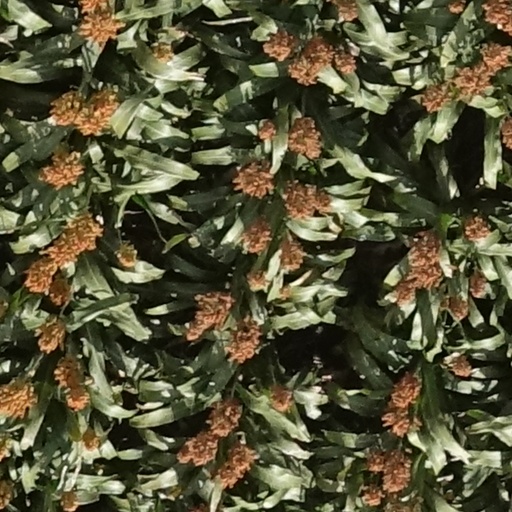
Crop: sorghum